Mitch Silpa

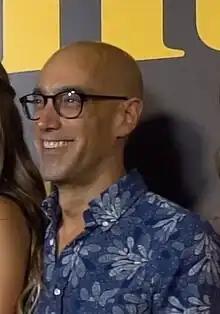
Silpa from Runt Premiere New York 2021

Mitch Silpa (born December 5, 1971) is an American writer, actor, and director who starred in NBC's "The Rerun Show", and has appearances in shows such as "Brothers & Sisters", "Curb Your Enthusiasm", "Desperate Housewives", "Gilmore Girls", "I'm with Her", "One on One", "Kitchen Confidential", "Reno 911!", "Joey", and "2 Broke Girls".